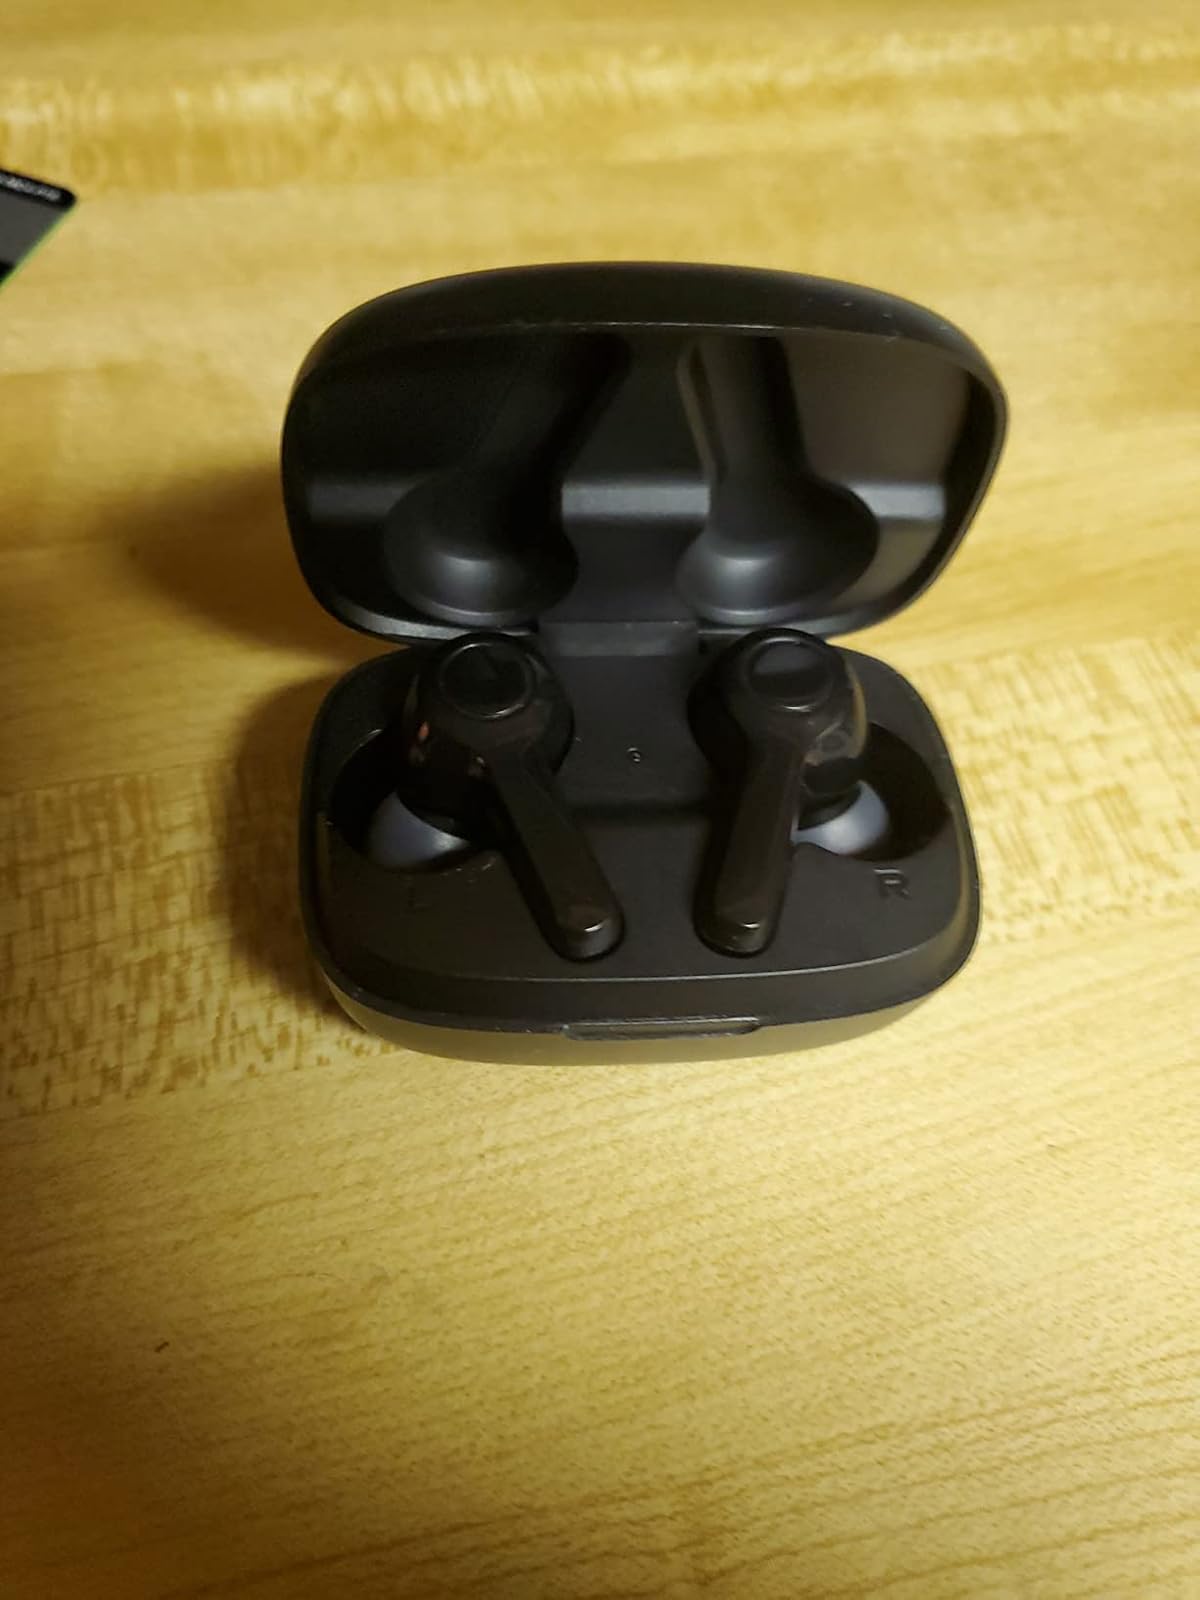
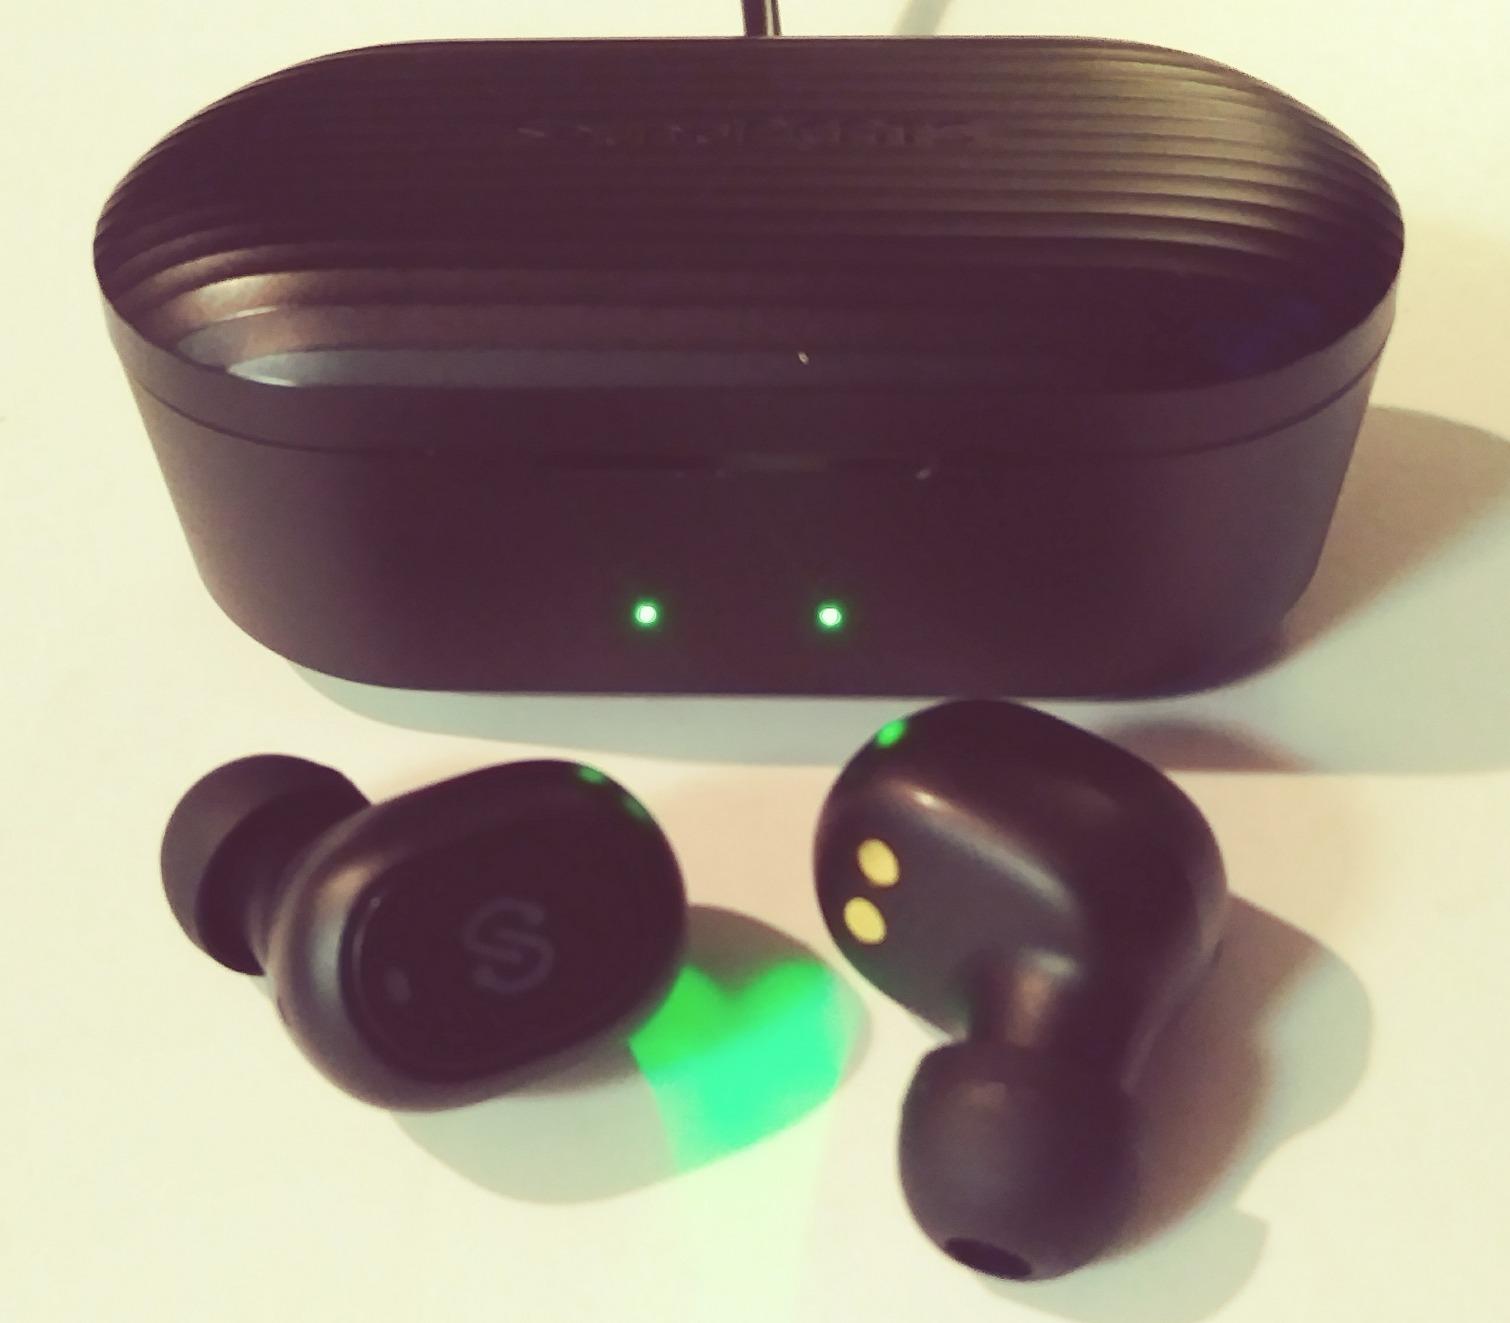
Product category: earbuds
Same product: no